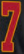
Number: 7